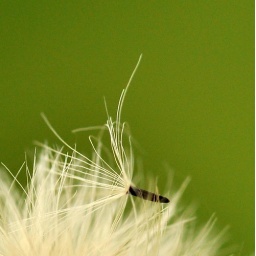
flora near lake Nysa/Poland